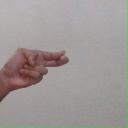
अक्षर: ह